Thomas P. Bostick

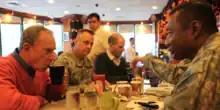

As Chief of Engineers he led the management of over 3000 projects including: operations and maintenance of over $225B of water related infrastructure, large construction, and environmental and energy projects. He led over 34,000 employees in 43 Districts, seven Laboratories, and engaged in over 110 countries.